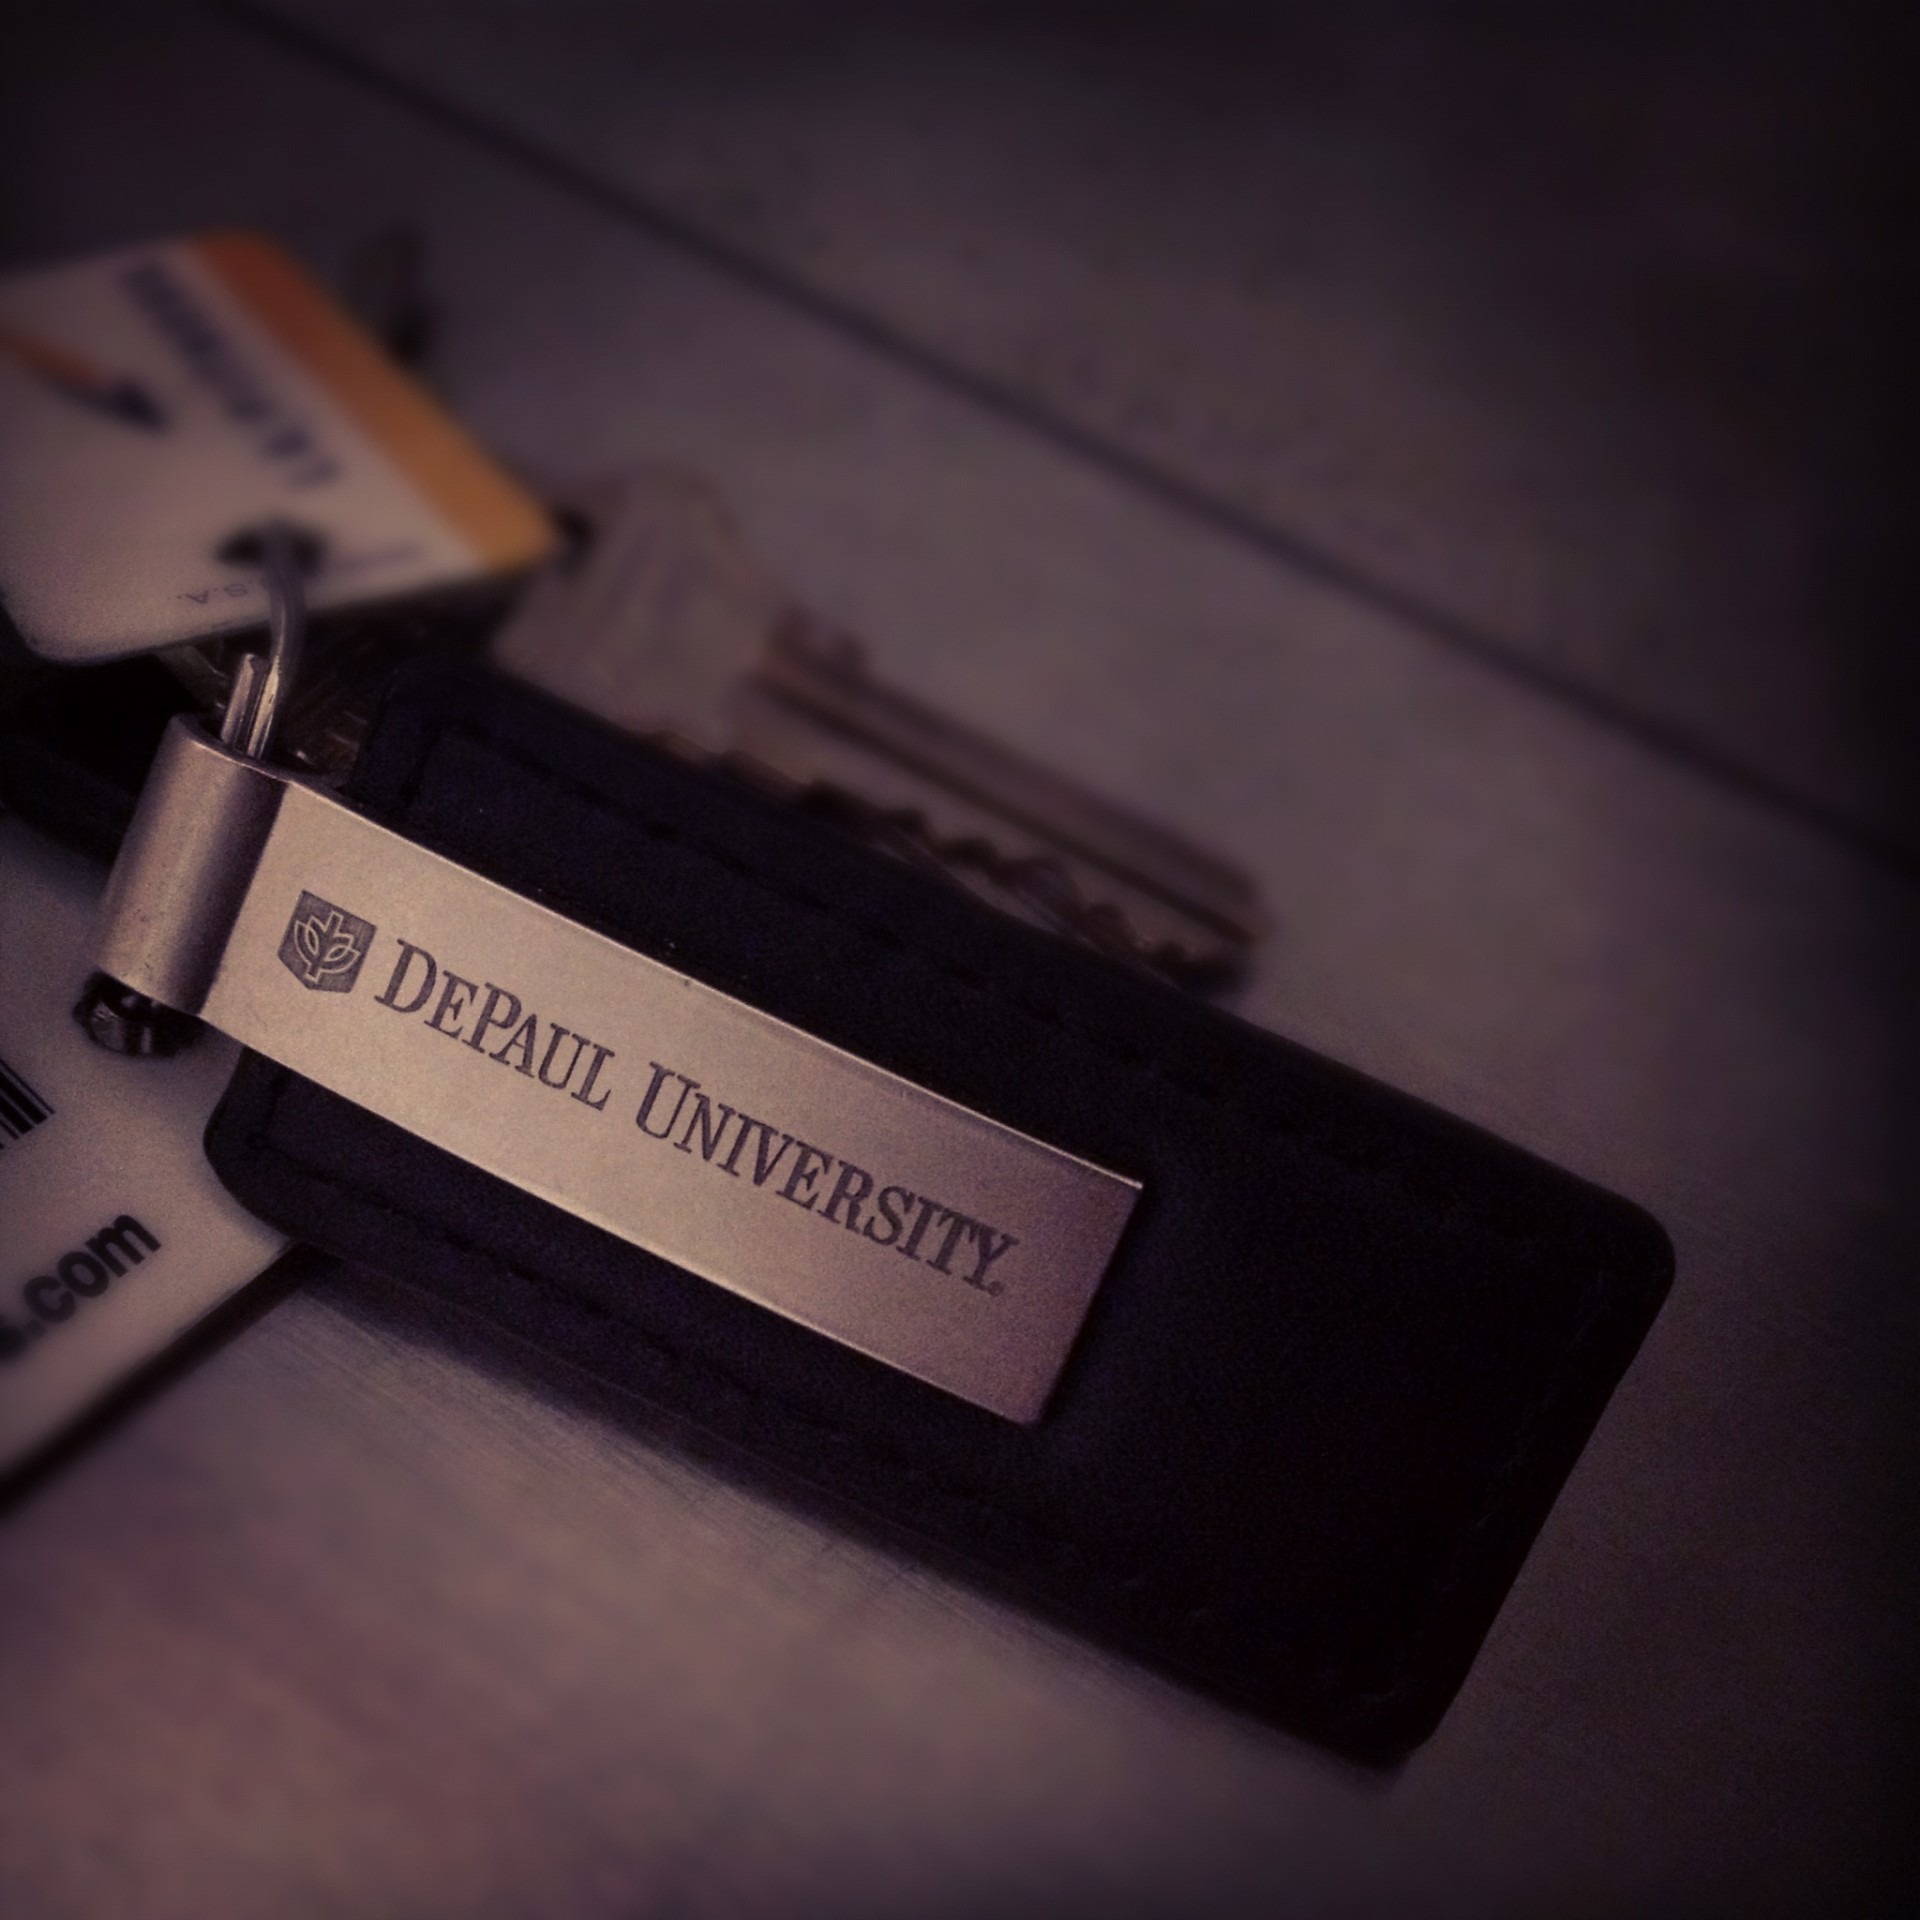
white, color, key, black, emblem, brand, design, text, eye, glasses, keys, university, school, shape, key chain, depaul, depaul university